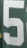
Number: 5